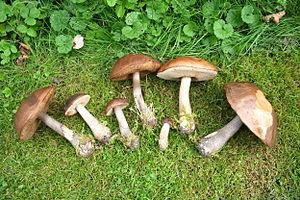
Bolet rude, Mons, Belgique 日本語: ヤマイグチ, モンス、 モンス
Leccinum scabrum, le Bolet rude, est un champignon basidiomycète de la famille des Boletaceae, du genre Leccinum.